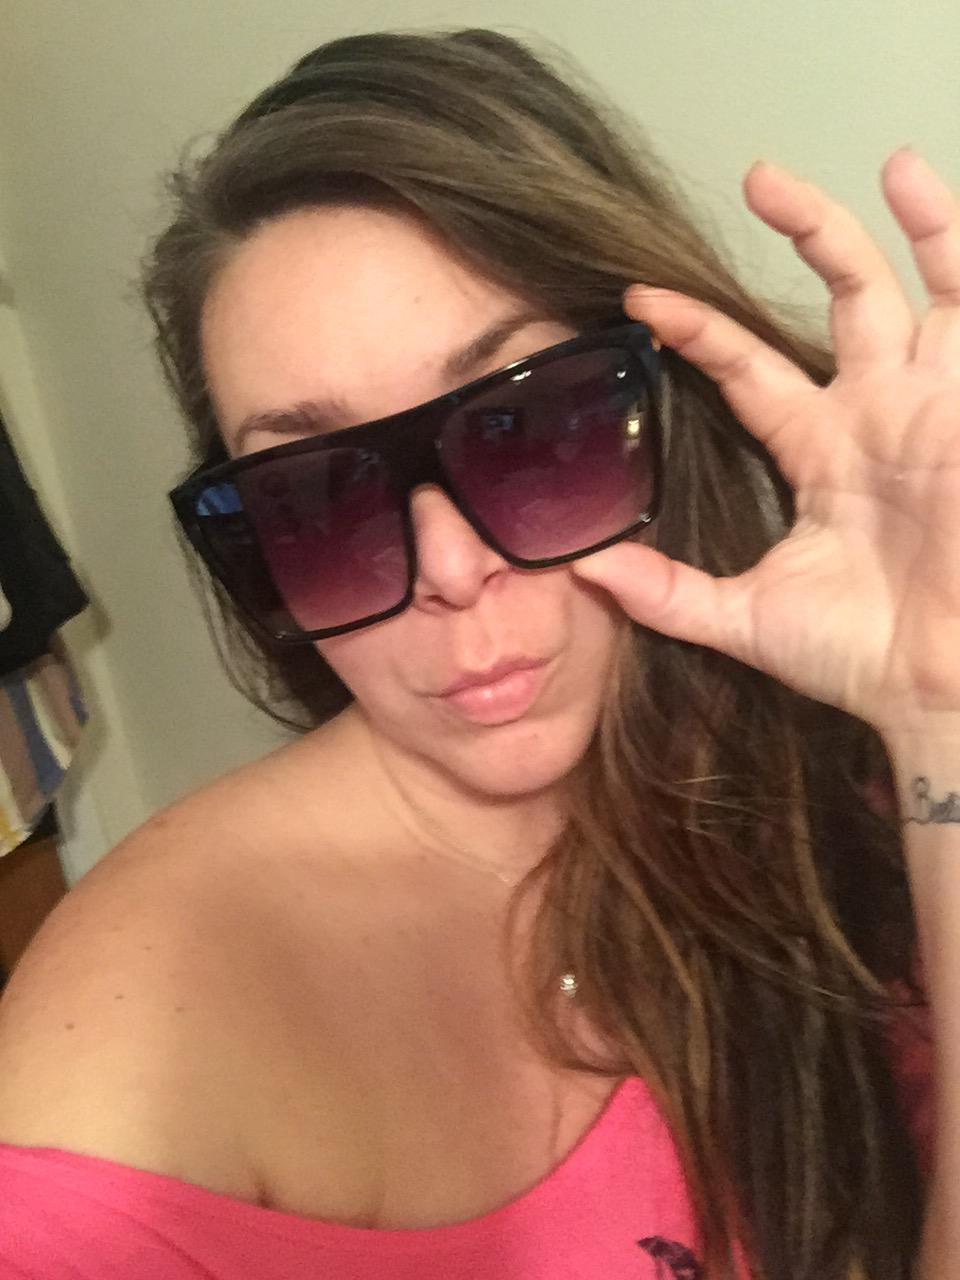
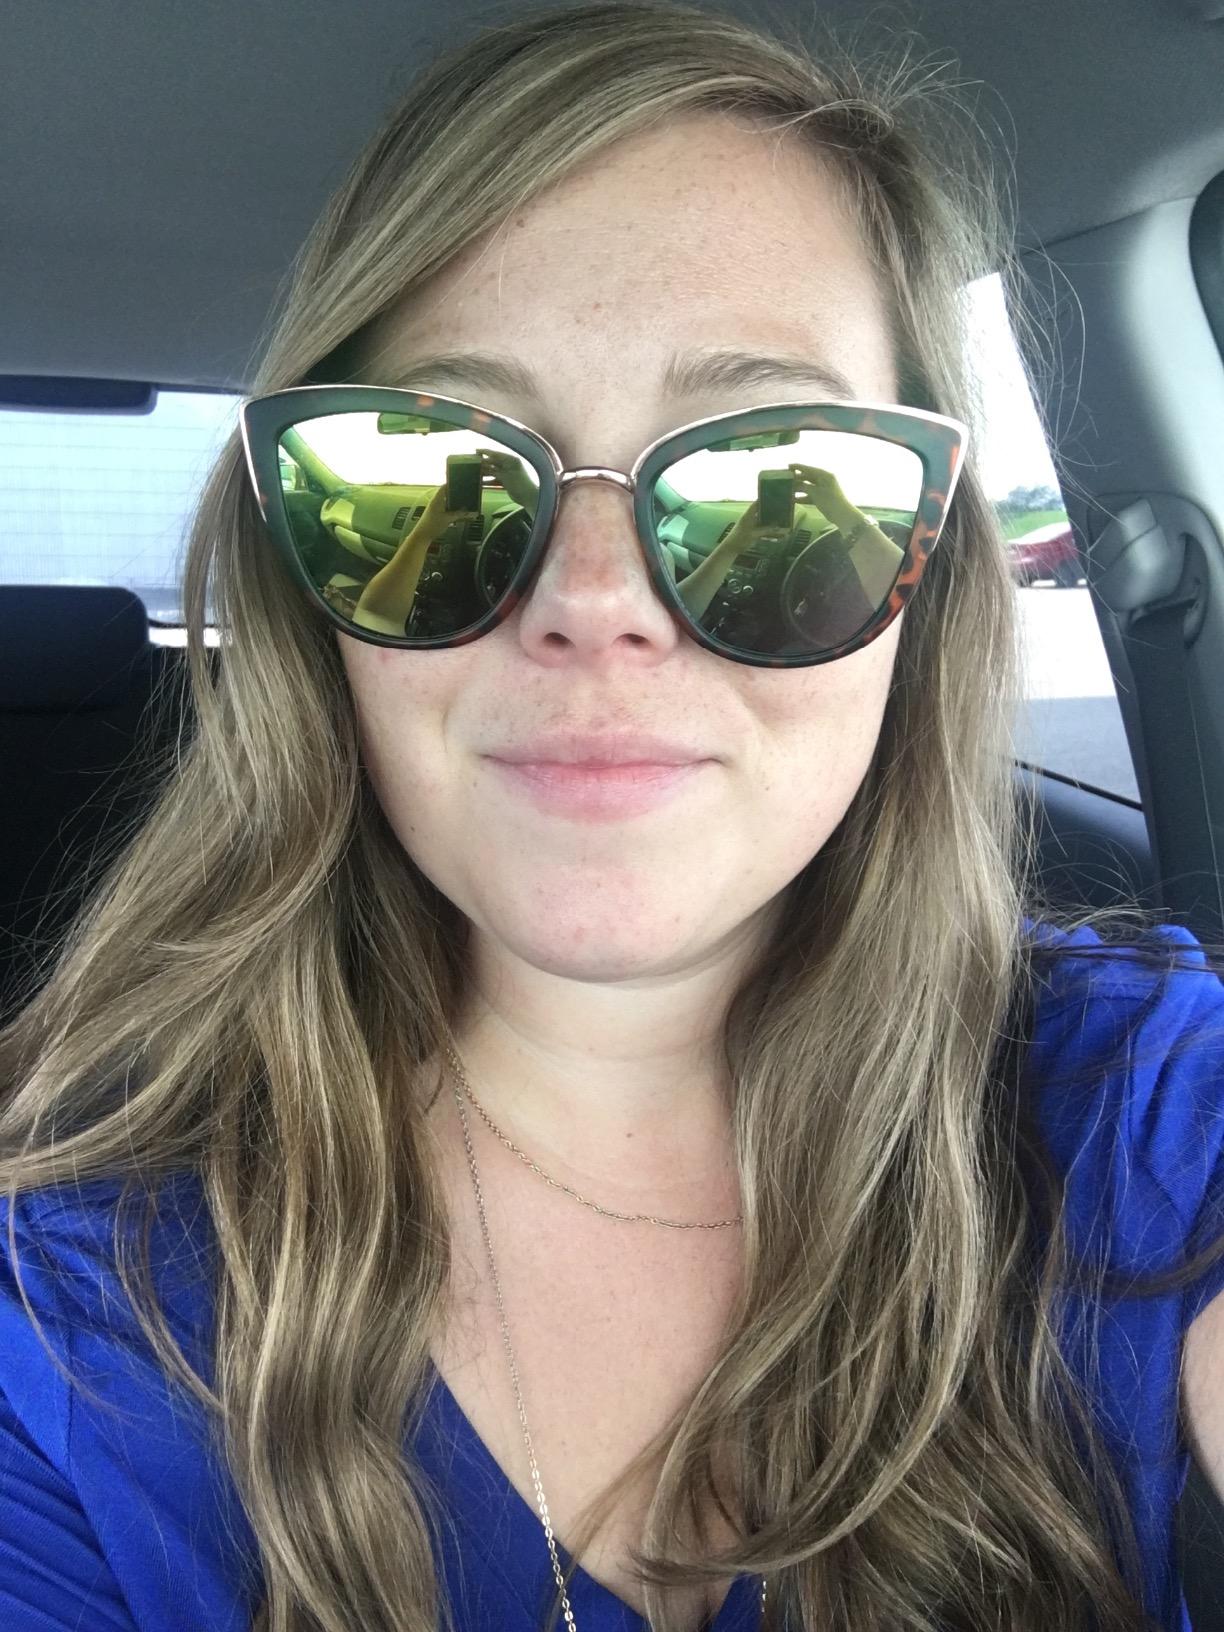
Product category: accessories_sunglasses
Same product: no